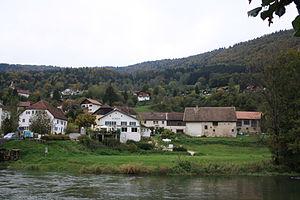
Goumois est une commune française située dans le département du Doubs en région Bourgogne-Franche-Comté.